Iyasu I

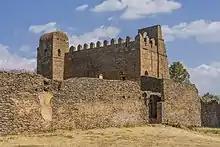
Iyasu's Palace in the Fasil Ghebbi, Gondar

Solomon Getahun observes that "unlike his immediate predecessors, Iyasu's tenure was noted for endeavors to establish diplomatic ties with Christian monarchies like Louis XIV of France and Ethiopian delegates had been sent to foreign countries."